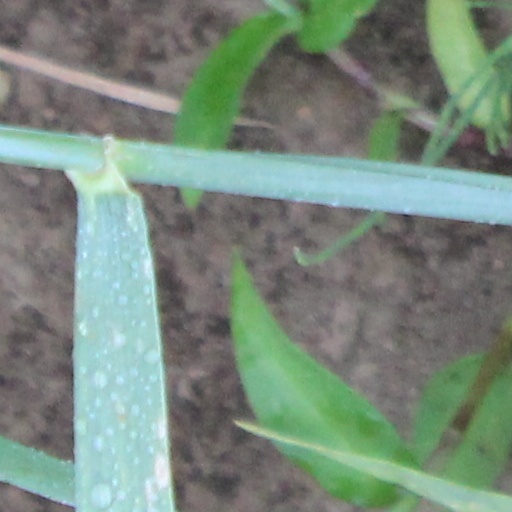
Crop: wheat